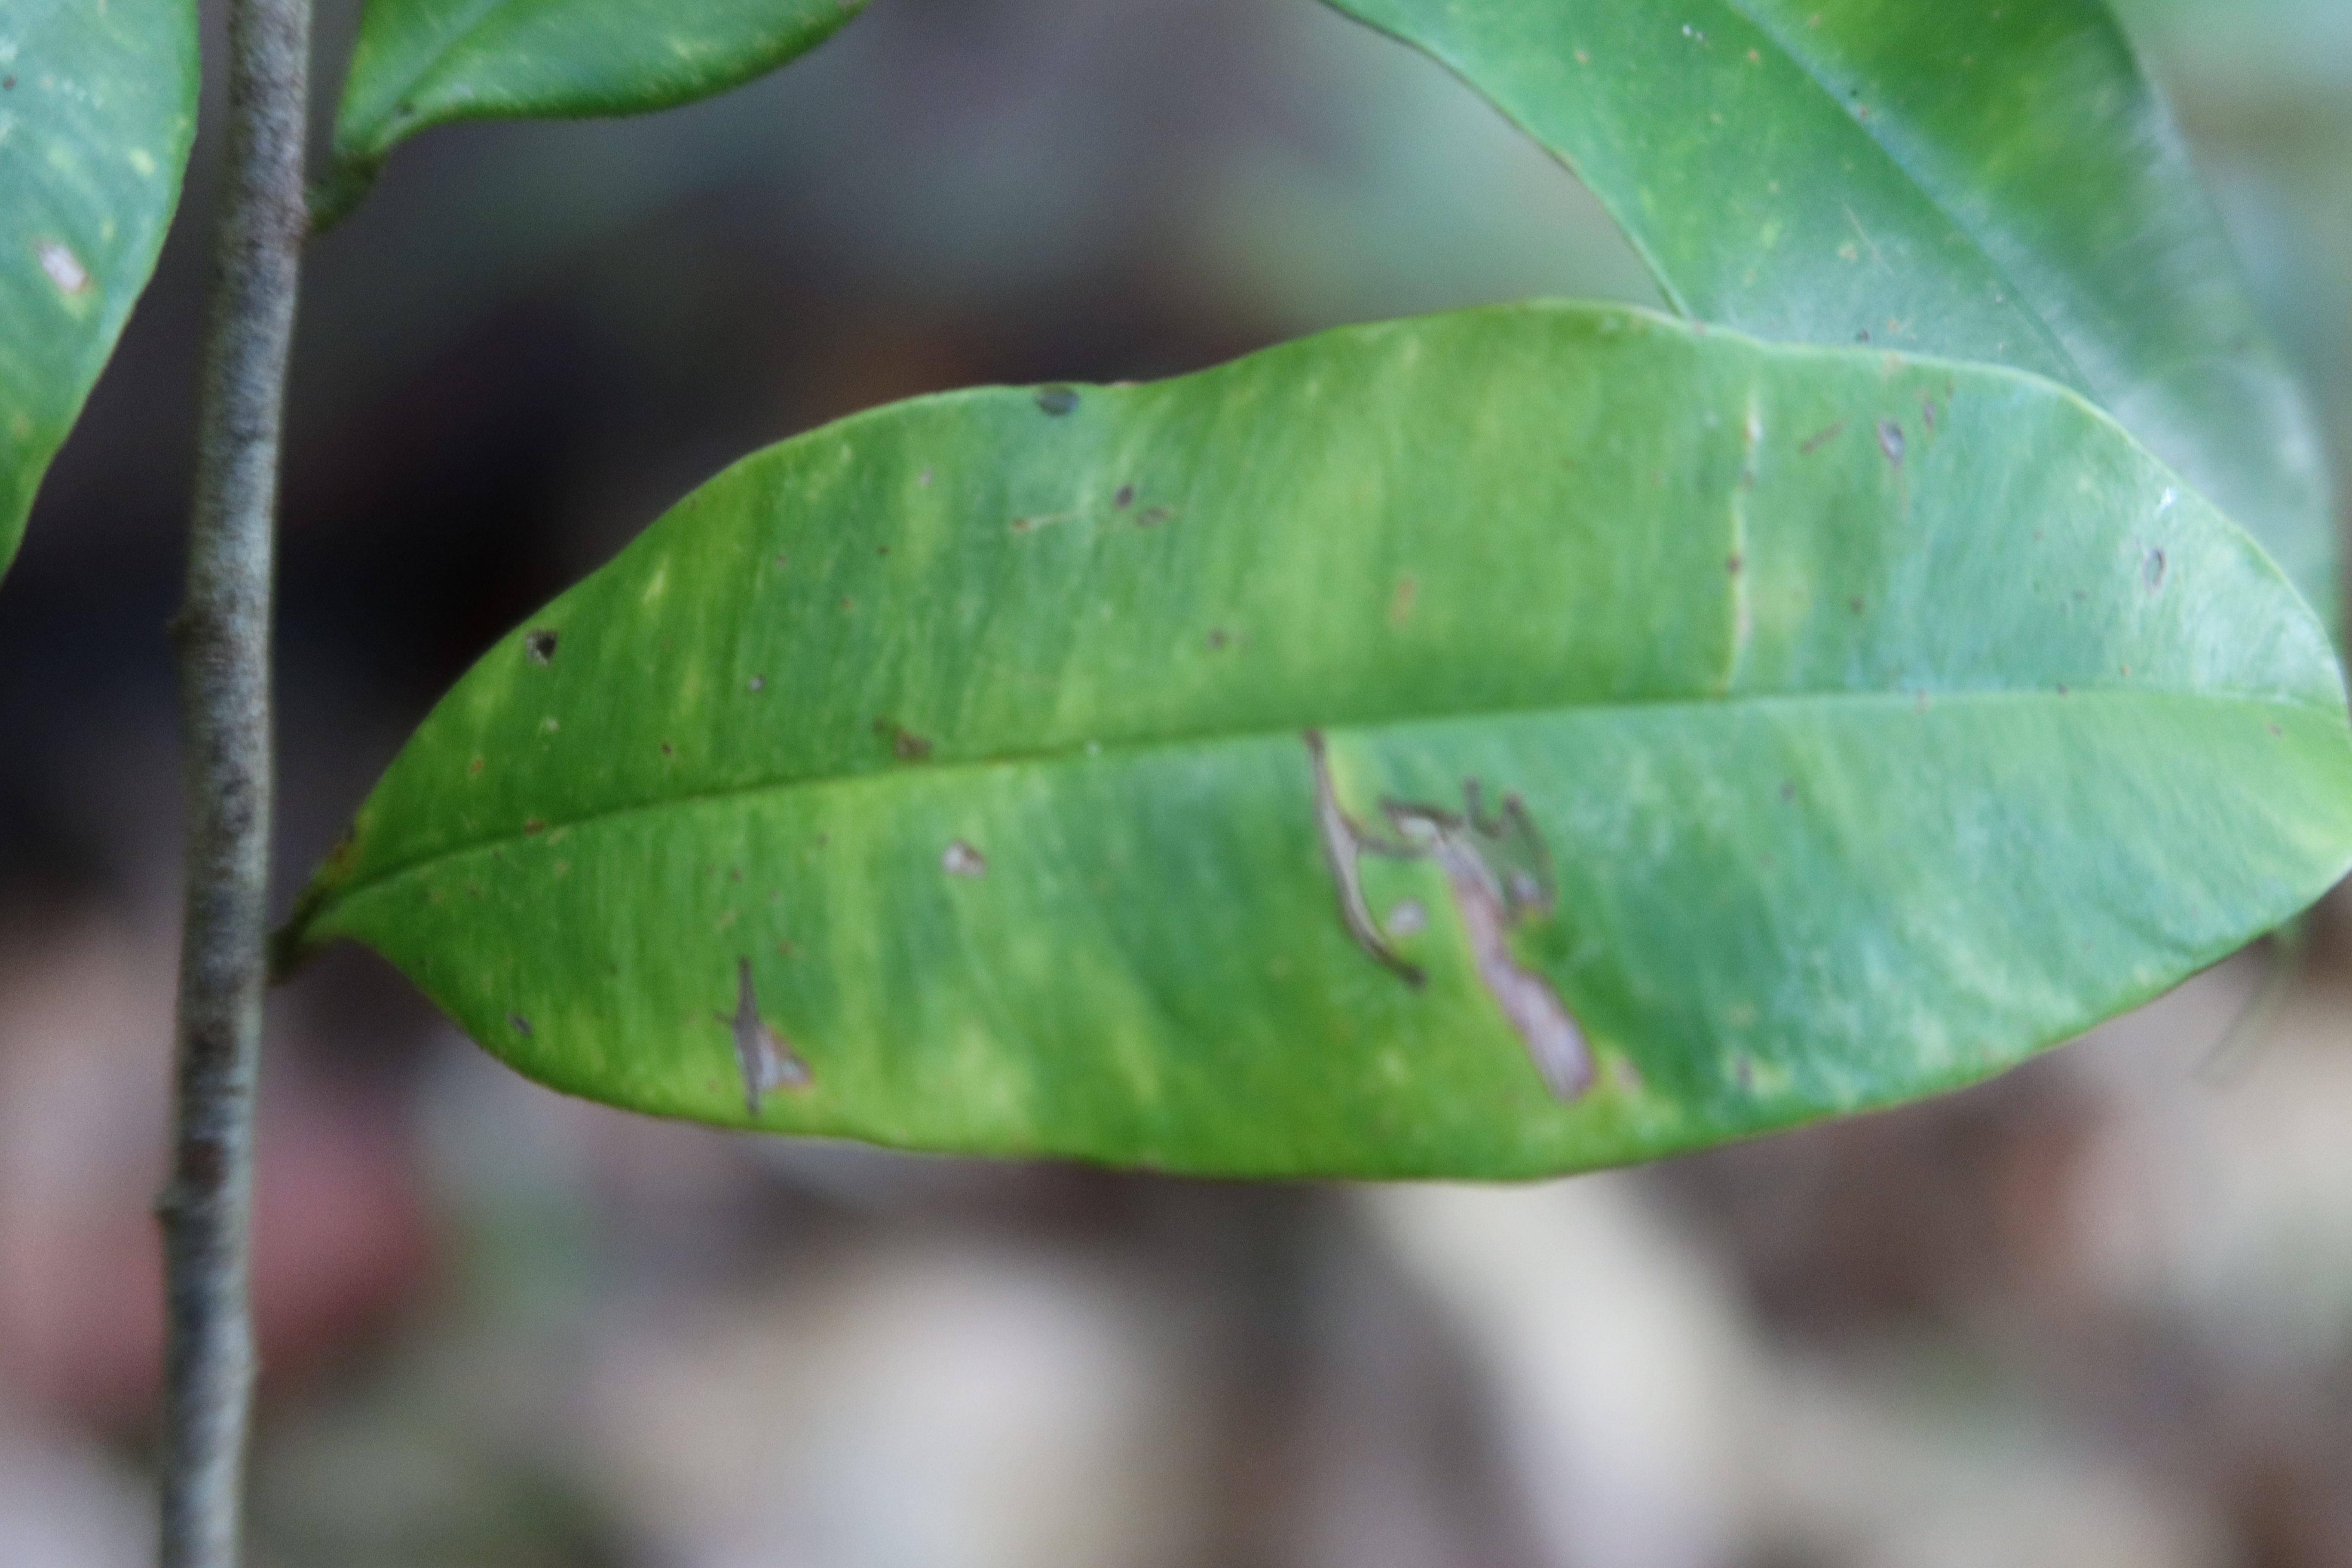
Label: Brown spots